Ambrose Jermyn

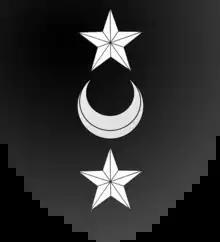
Arms of Jermyn: "Sable, a crescent between two mullets in pale argent"

Sir Ambrose Jermyn (1511 – 5 April 1577) of Rushbrooke, Suffolk, was an English courtier, magistrate and landowner.